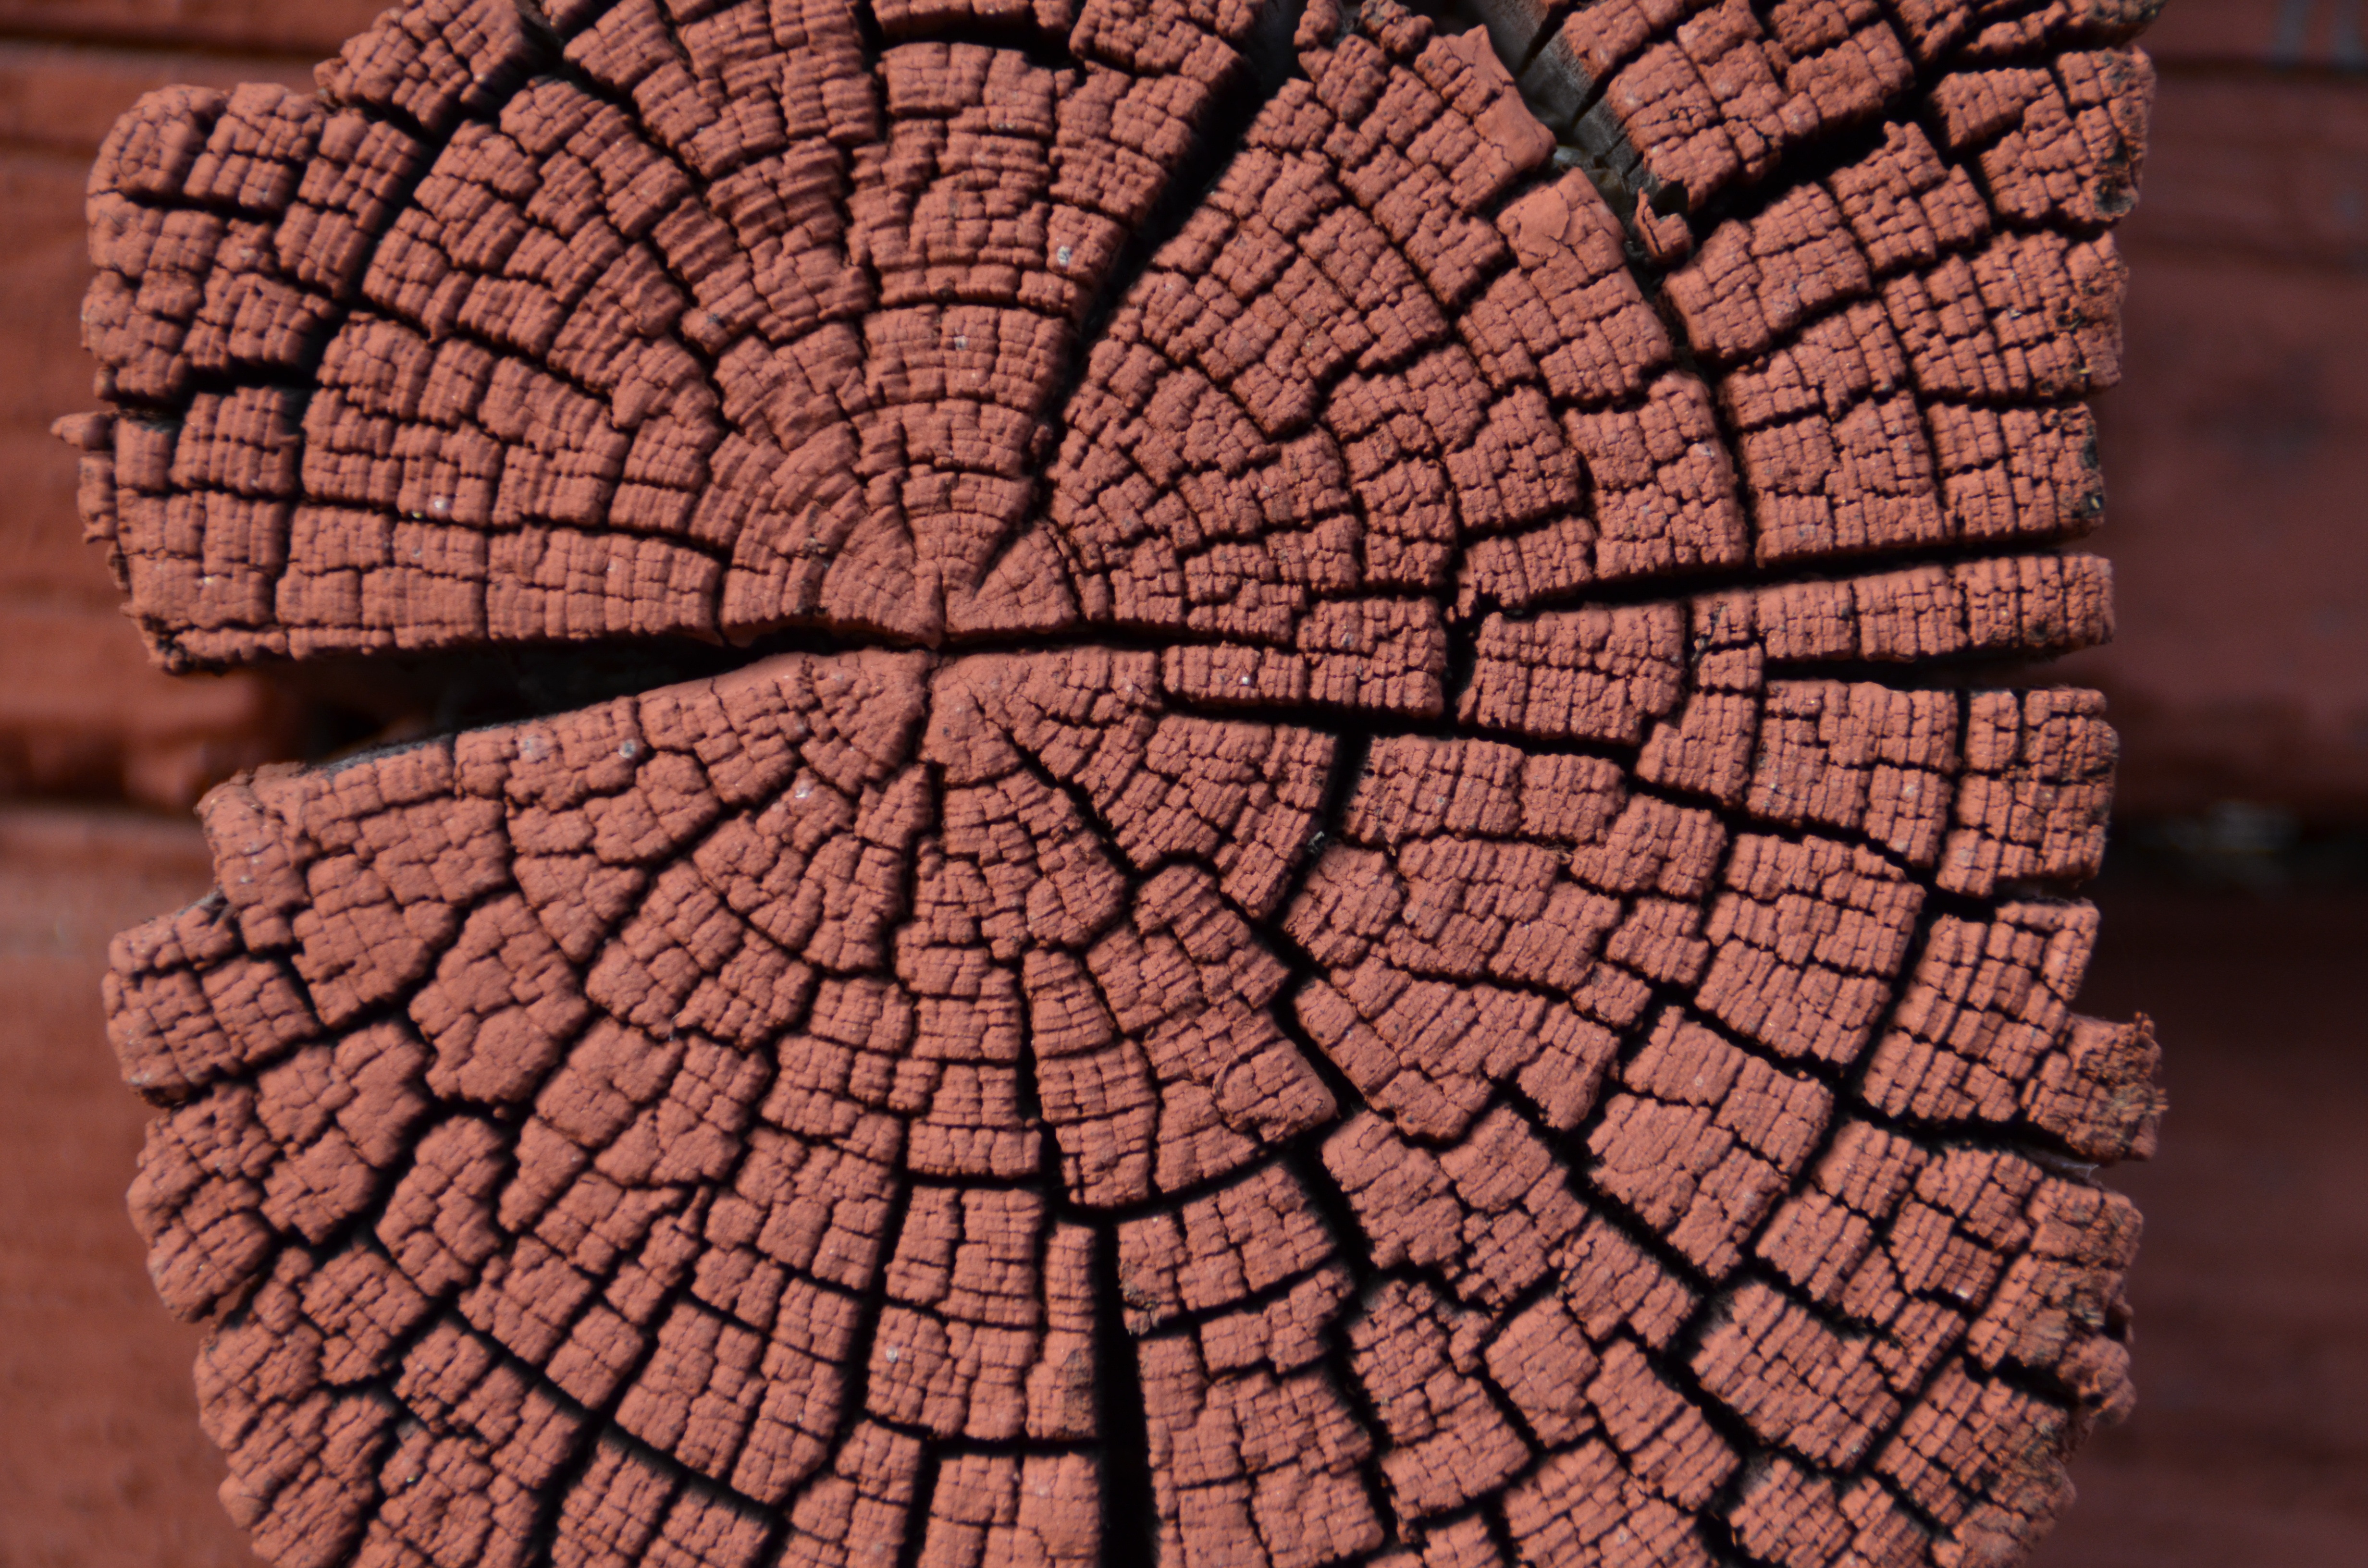
tree, branch, wood, texture, leaf, flower, trunk, red, soil, brick, circle, close up, art, symmetry, stock, shape, ancient history